Question: Please indicate a possible affordance area of the swing_tennis_racket that can be used for holding
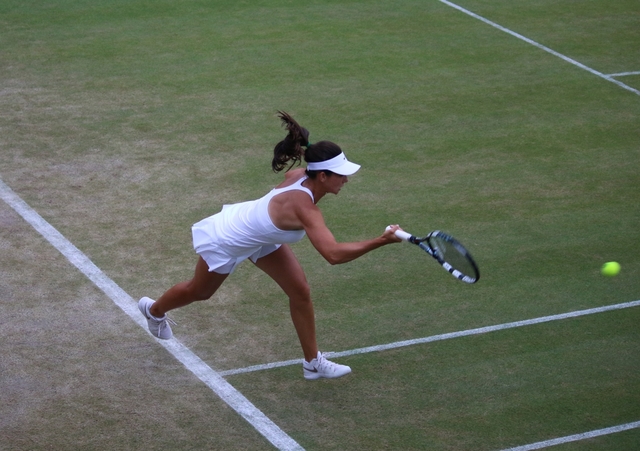
Answer: [384.5, 218, 434.377, 250.544]